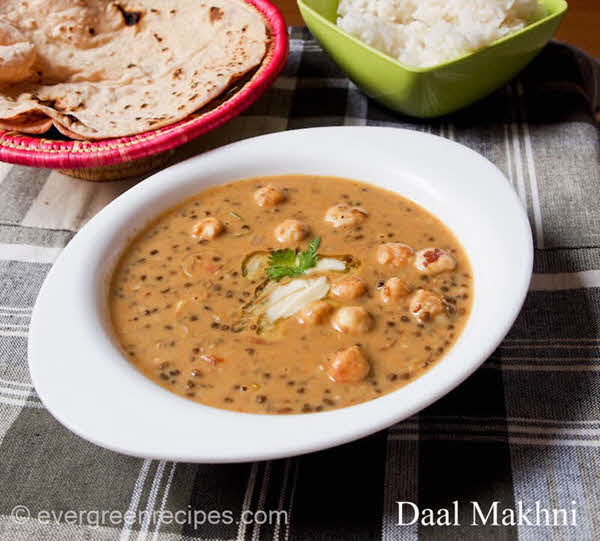
Dish: dal_makhani